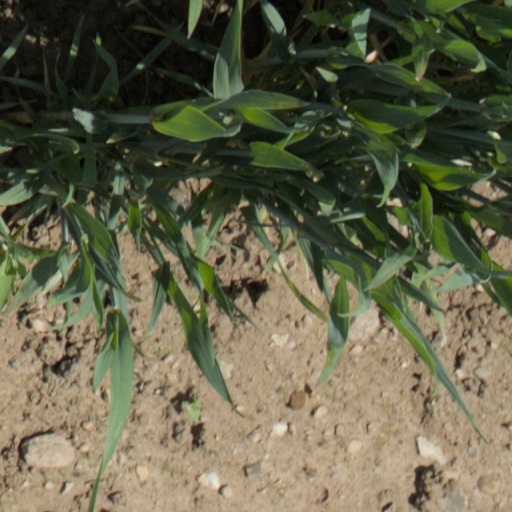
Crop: wheat